Douglas A-1 Skyraider

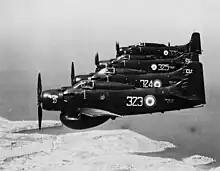
Four Royal Navy Douglas Skyraider AEW.1s from D Flight 849 Naval Air Squadron, based at Royal Naval Air Station Culdrose, in flight in the 1950s

The next A-1 was shot down on 29 April 1966, and Pilot Capt. Grant N. Tabor, was lost on 19 April 1967; both were from the 602 Air Commando Squadron. A Skyraider from Navy Squadron VA-25 on a ferry flight from Naval Air Station Cubi Point (Philippines) to was lost to two Chinese MiG-17s on 14 February 1968: Lieutenant (jg) Joseph P. Dunn, USN flew too close to the Chinese island of Hainan and was intercepted. Lieutenant Dunn's A-1H Skyraider 134499 (Canasta 404) was the last Navy A-1 lost in the war. He was observed to survive the ejection and deploy his raft, but was never found. Initially listed as missing in action, he is now listed as killed in action and posthumously promoted to the rank of Commander. In October 1965, to highlight the dropping of the six millionth pound of ordnance, Commander Clarence J. Stoddard of VA-25, flying an A-1H, dropped a special, one-time-only object in addition to his other munitions – a toilet. During the Vietnam War, the U.S. Navy lost 65 Skyraiders, 48 of these in combat.